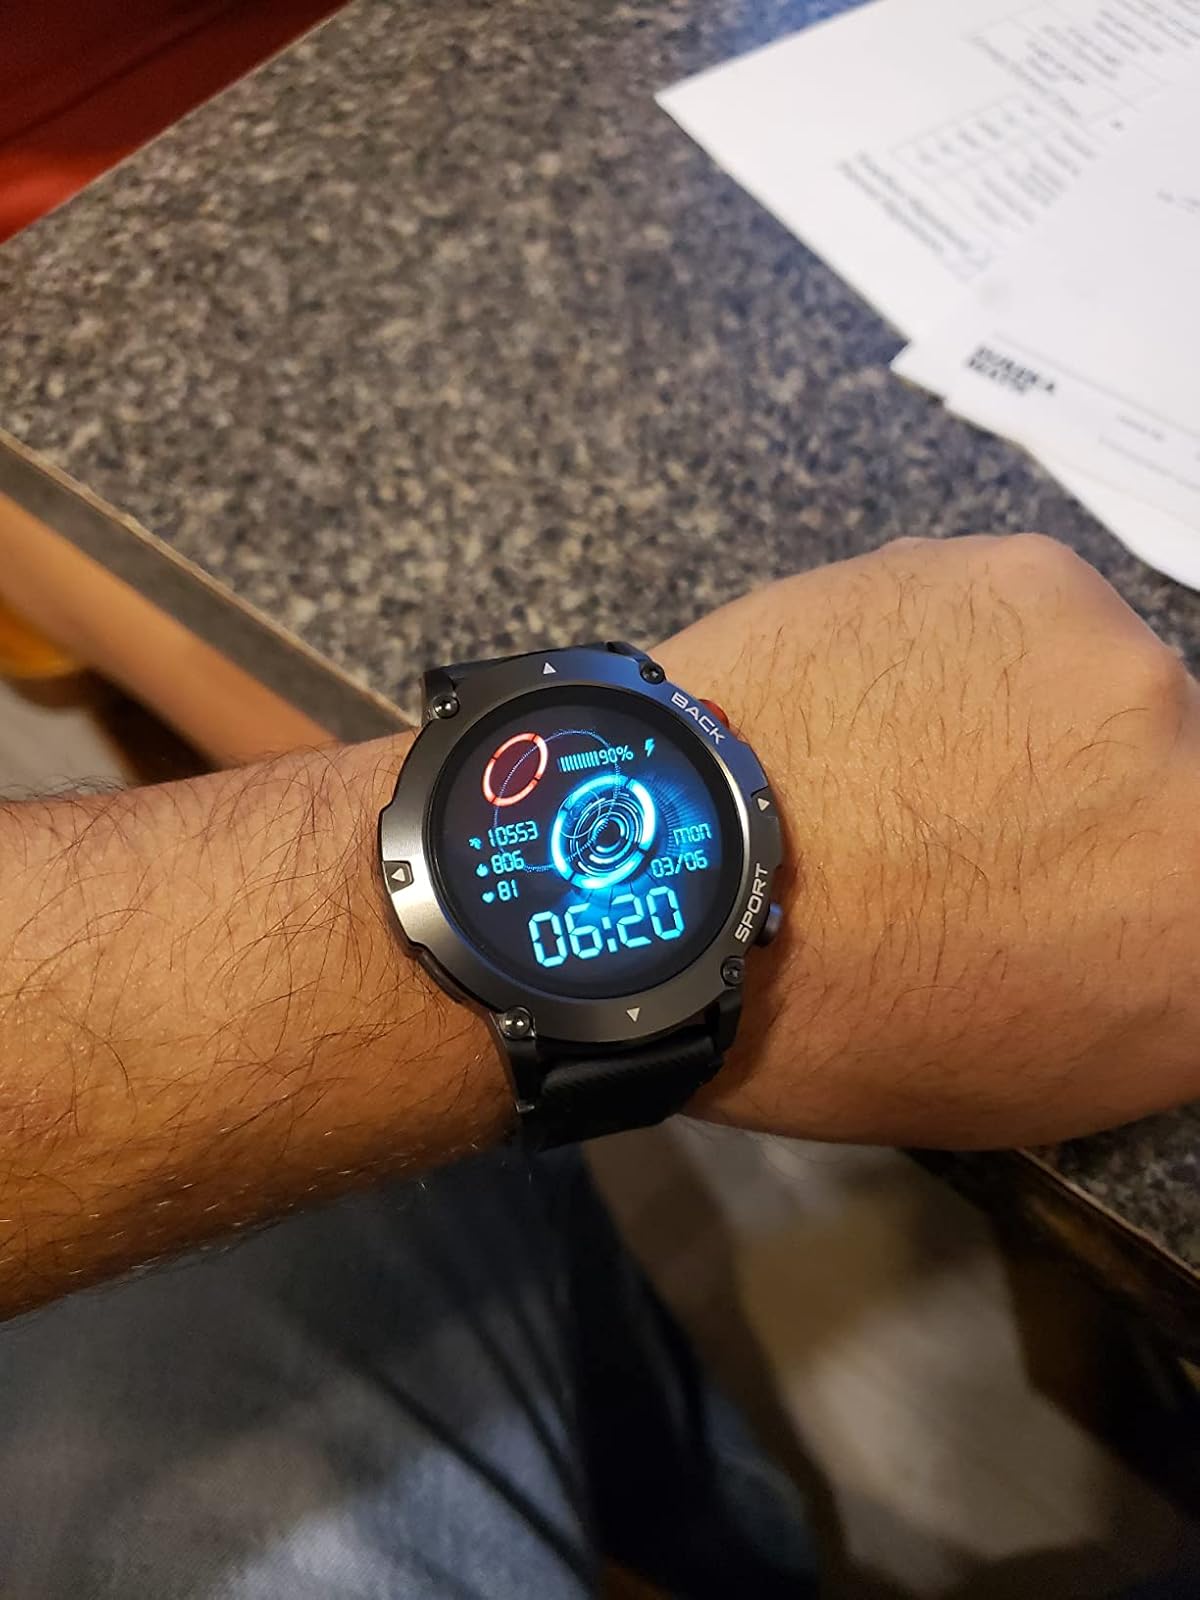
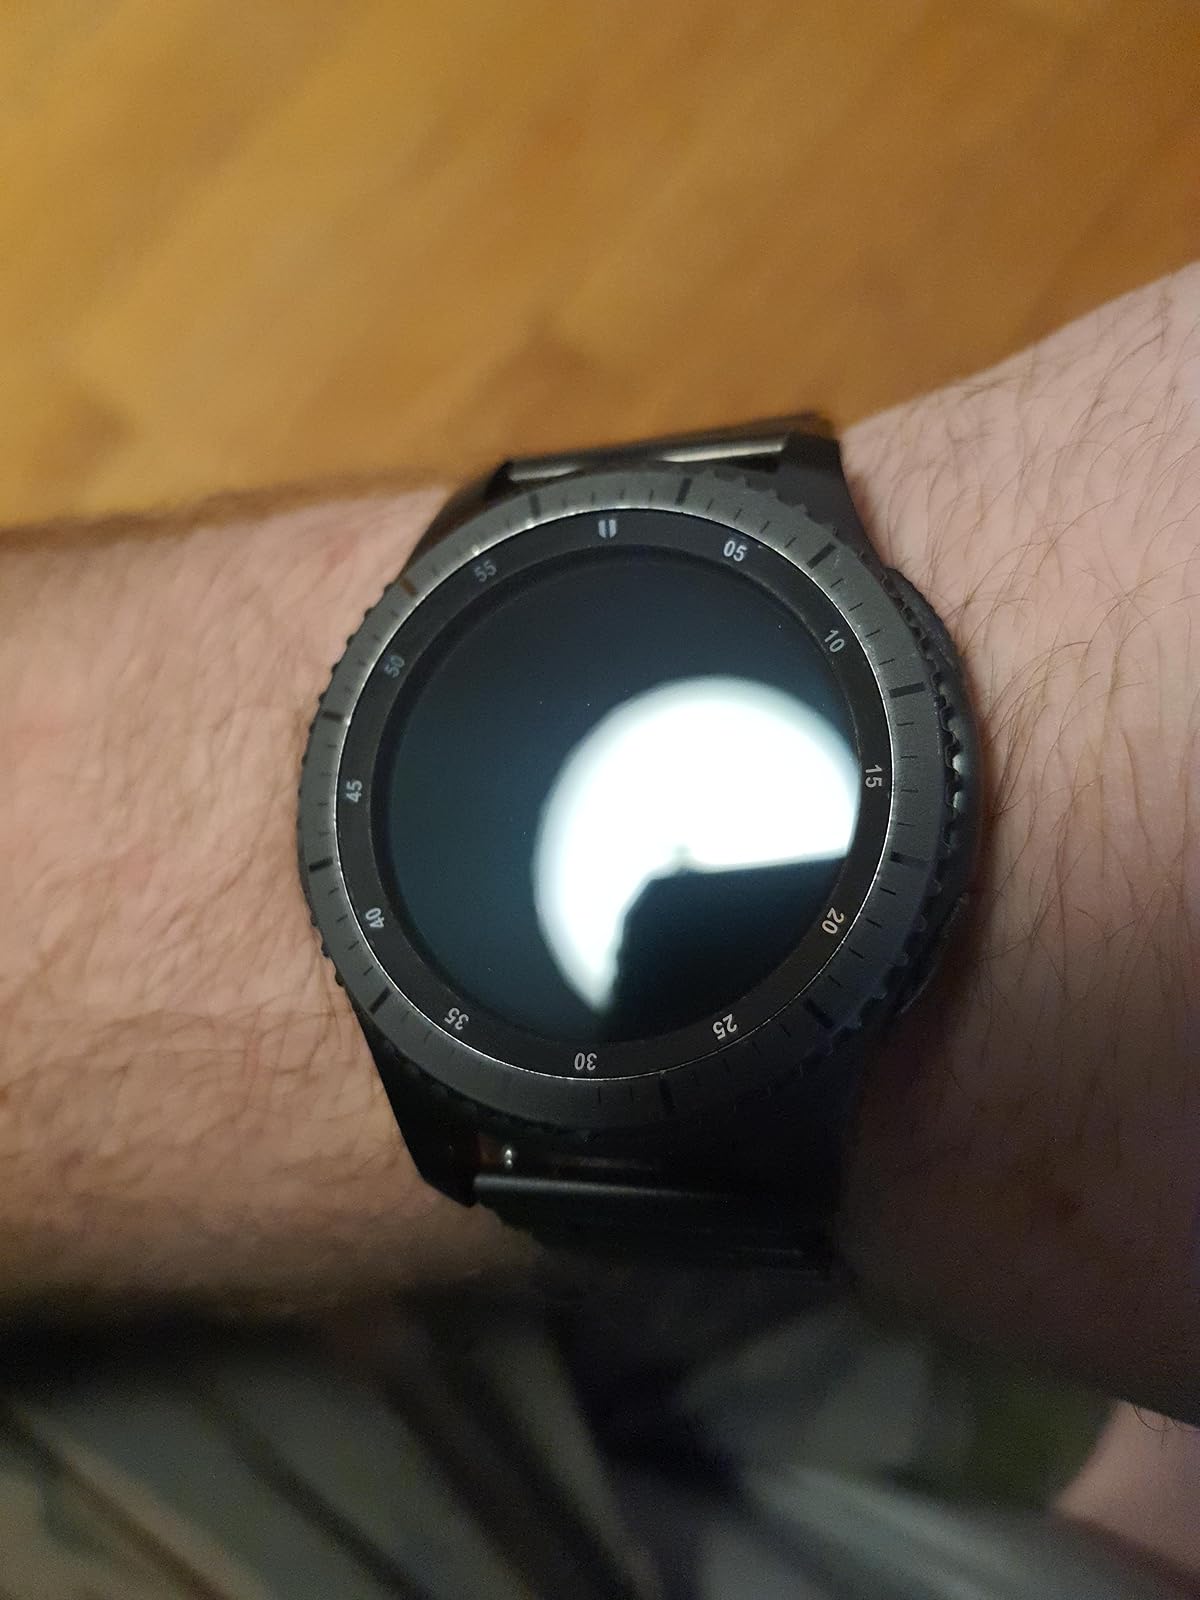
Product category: smartwatch
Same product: no